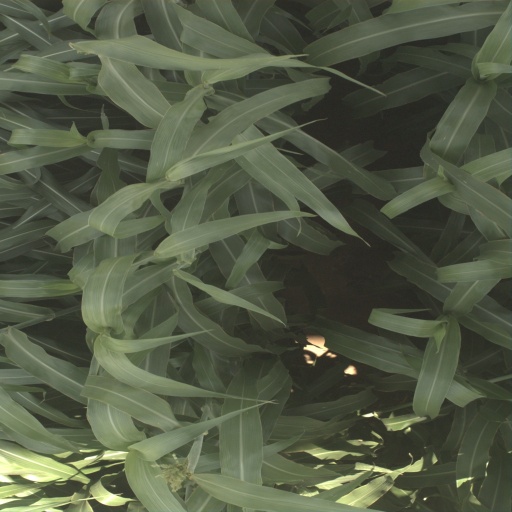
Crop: sorghum